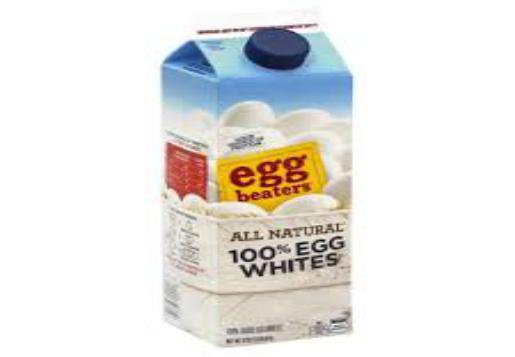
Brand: Egg Beaters
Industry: Food